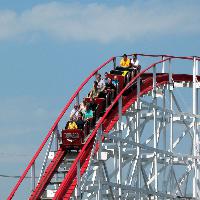
Weather: sun or clear